Feathered Serpent

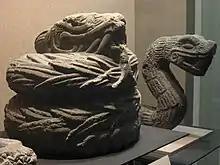
Aztec era stone sculptures of feathered serpents on display at the National Museum of Anthropology in Mexico City

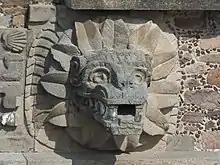
Feathered Serpent heads cover the Temple of the Feathered Serpent, Teotihuacan.

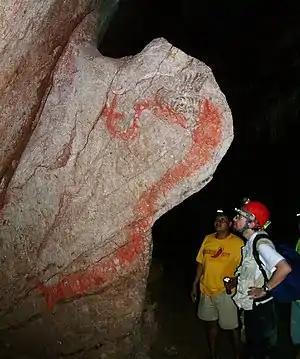
A Feathered Serpent deep in the Juxtlahuaca cave. Stylistically tied to the Olmec, this red Feathered Serpent has a crest of now-faded green feathers.

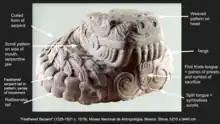

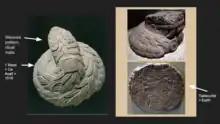
Annotated image of the Feathered Serpent or Plumed Serpent Sculpture from the top and bottom. It is currently on display at the National Museum of Anthropology in Mexico City.

The Feathered Serpent is a prominent supernatural entity or deity found in many Mesoamerican religions. It is called Quetzalcōātl among the Aztecs; Kukulkan among the Yucatec Maya; and Qʼuqʼumatz and Tohil among the Kʼicheʼ Maya.